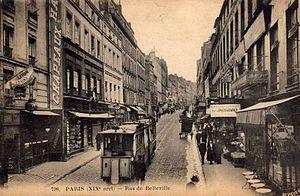
Tramway de Belleville. Paris (XIXe arrondissement), rue de Belleville.
M'sieur Eddy et moi est un récit autobiographique écrit par l'écrivain Alain Dugrand et paru en 2005 chez Fayard.